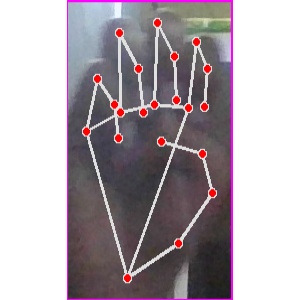
अक्षर: म